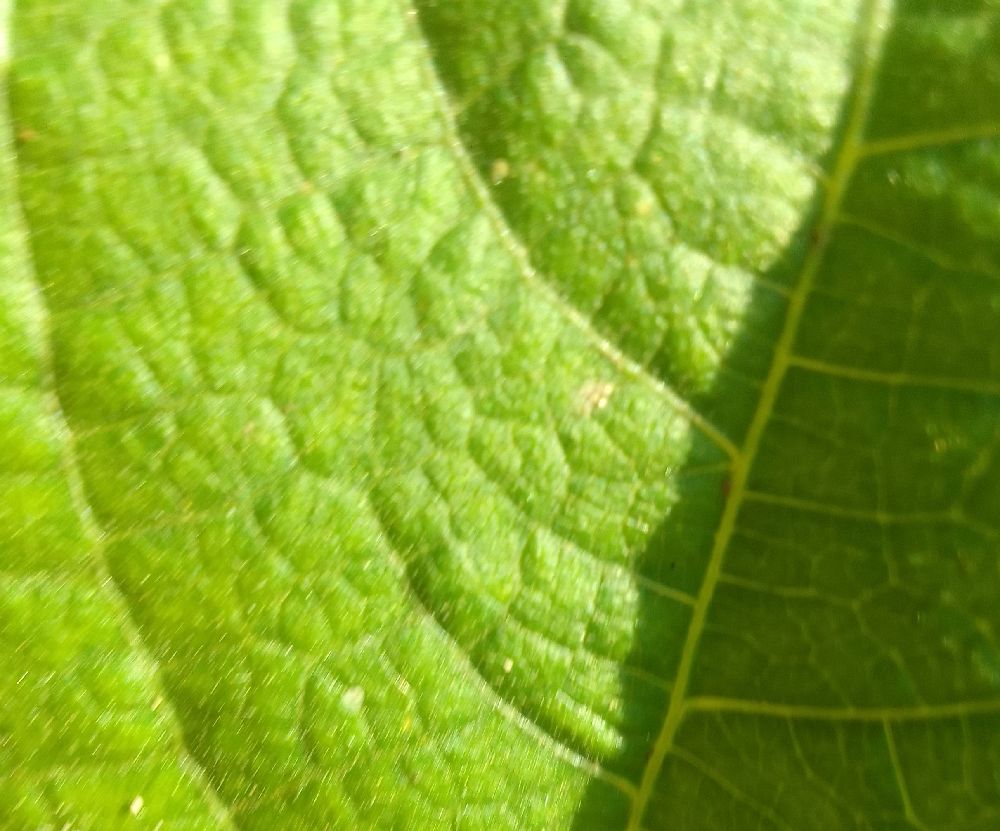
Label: healthy